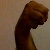
The image shows a hand gesture representing the letter 'M' in Indian Sign Language.